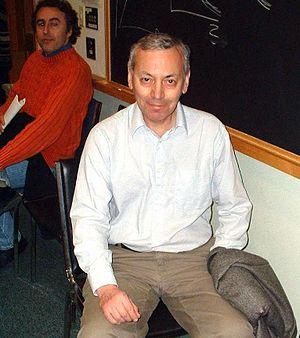
Alexander Vilenkin, né le 13 mai 1949 à Kharkiv, est un cosmologiste d'origine russe actuellement en poste à l'université Tufts.